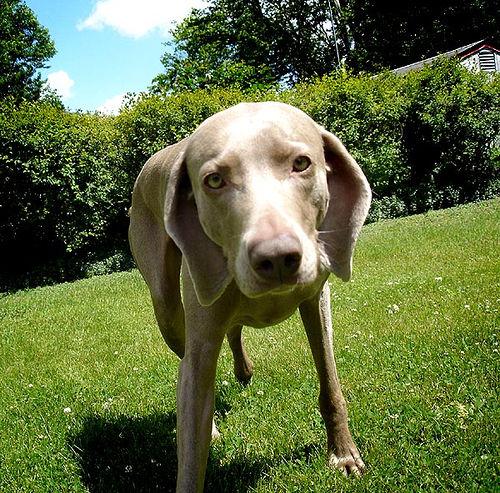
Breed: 235-n000096-Weimaraner